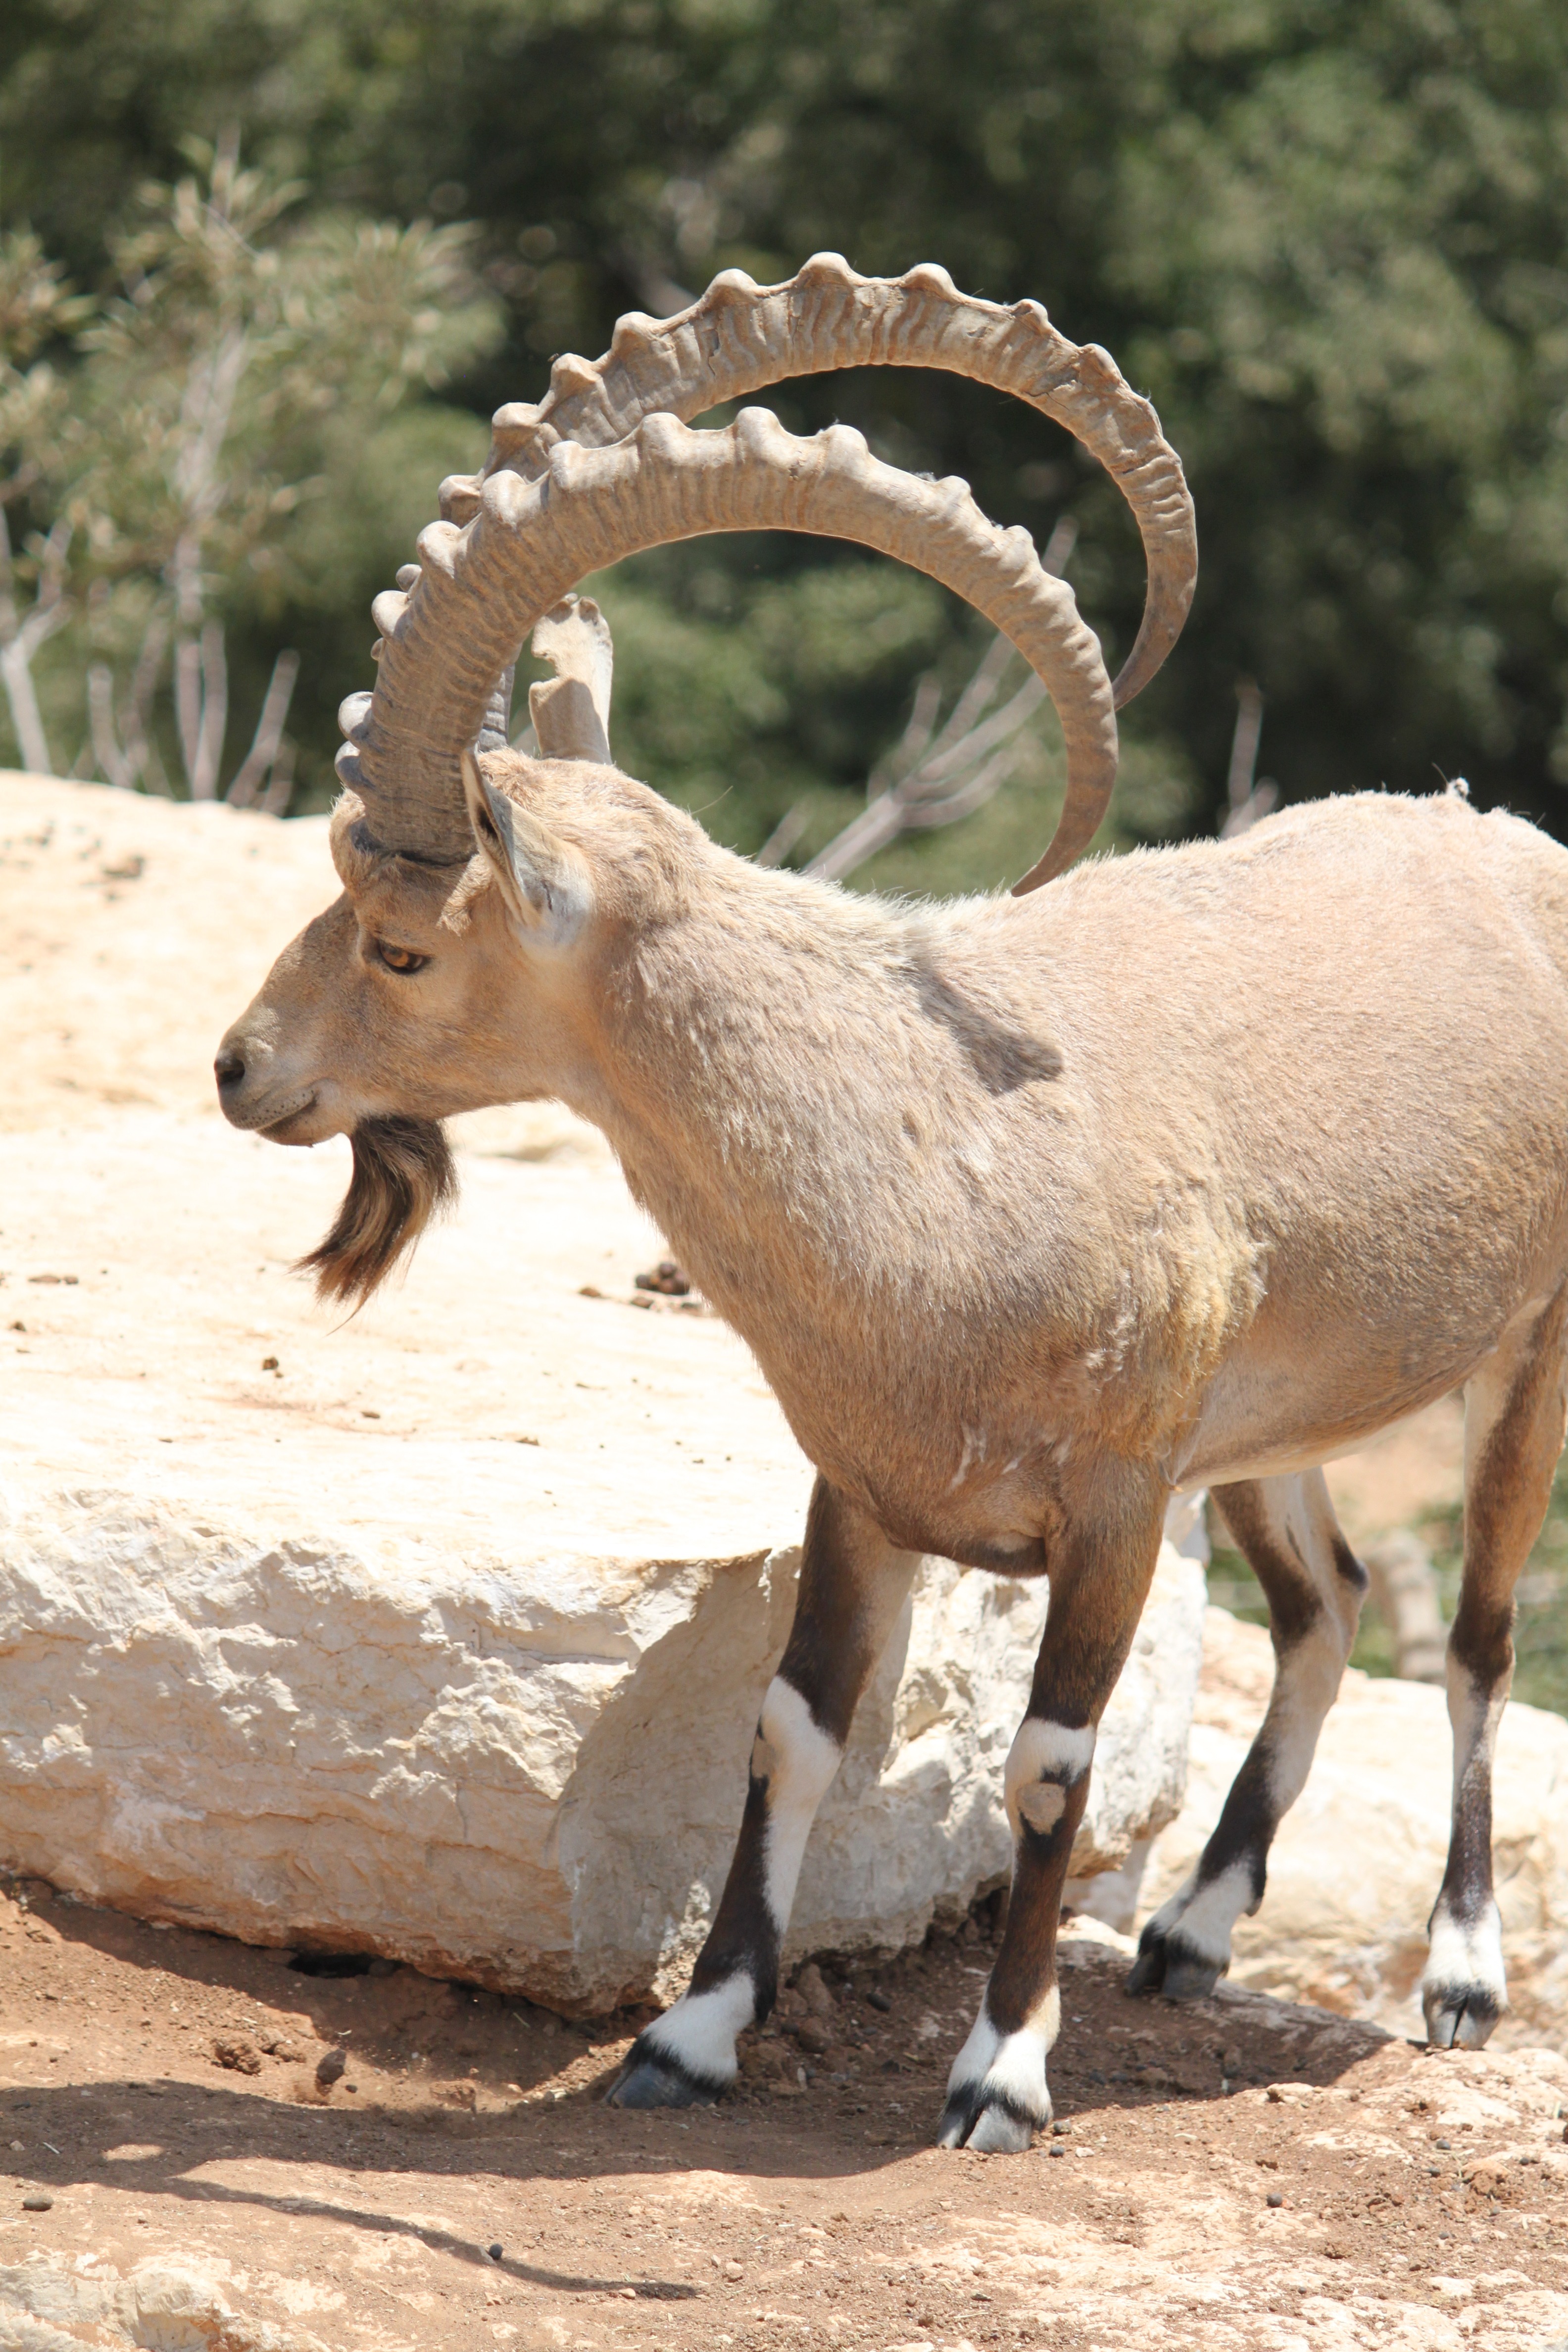
nature, mountain, animal, wildlife, wild, goat, zoo, horn, biology, sheep, africa, mammal, fauna, wild life, goats, vertebrate, sheeps, horns, safari, ibex, bighorn, barbary sheep, cow goat family, argali